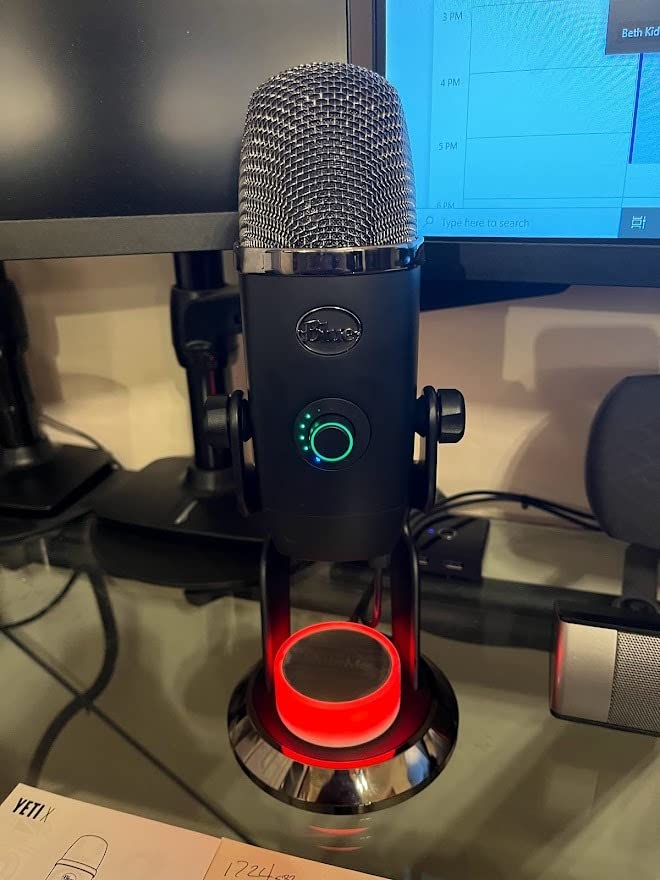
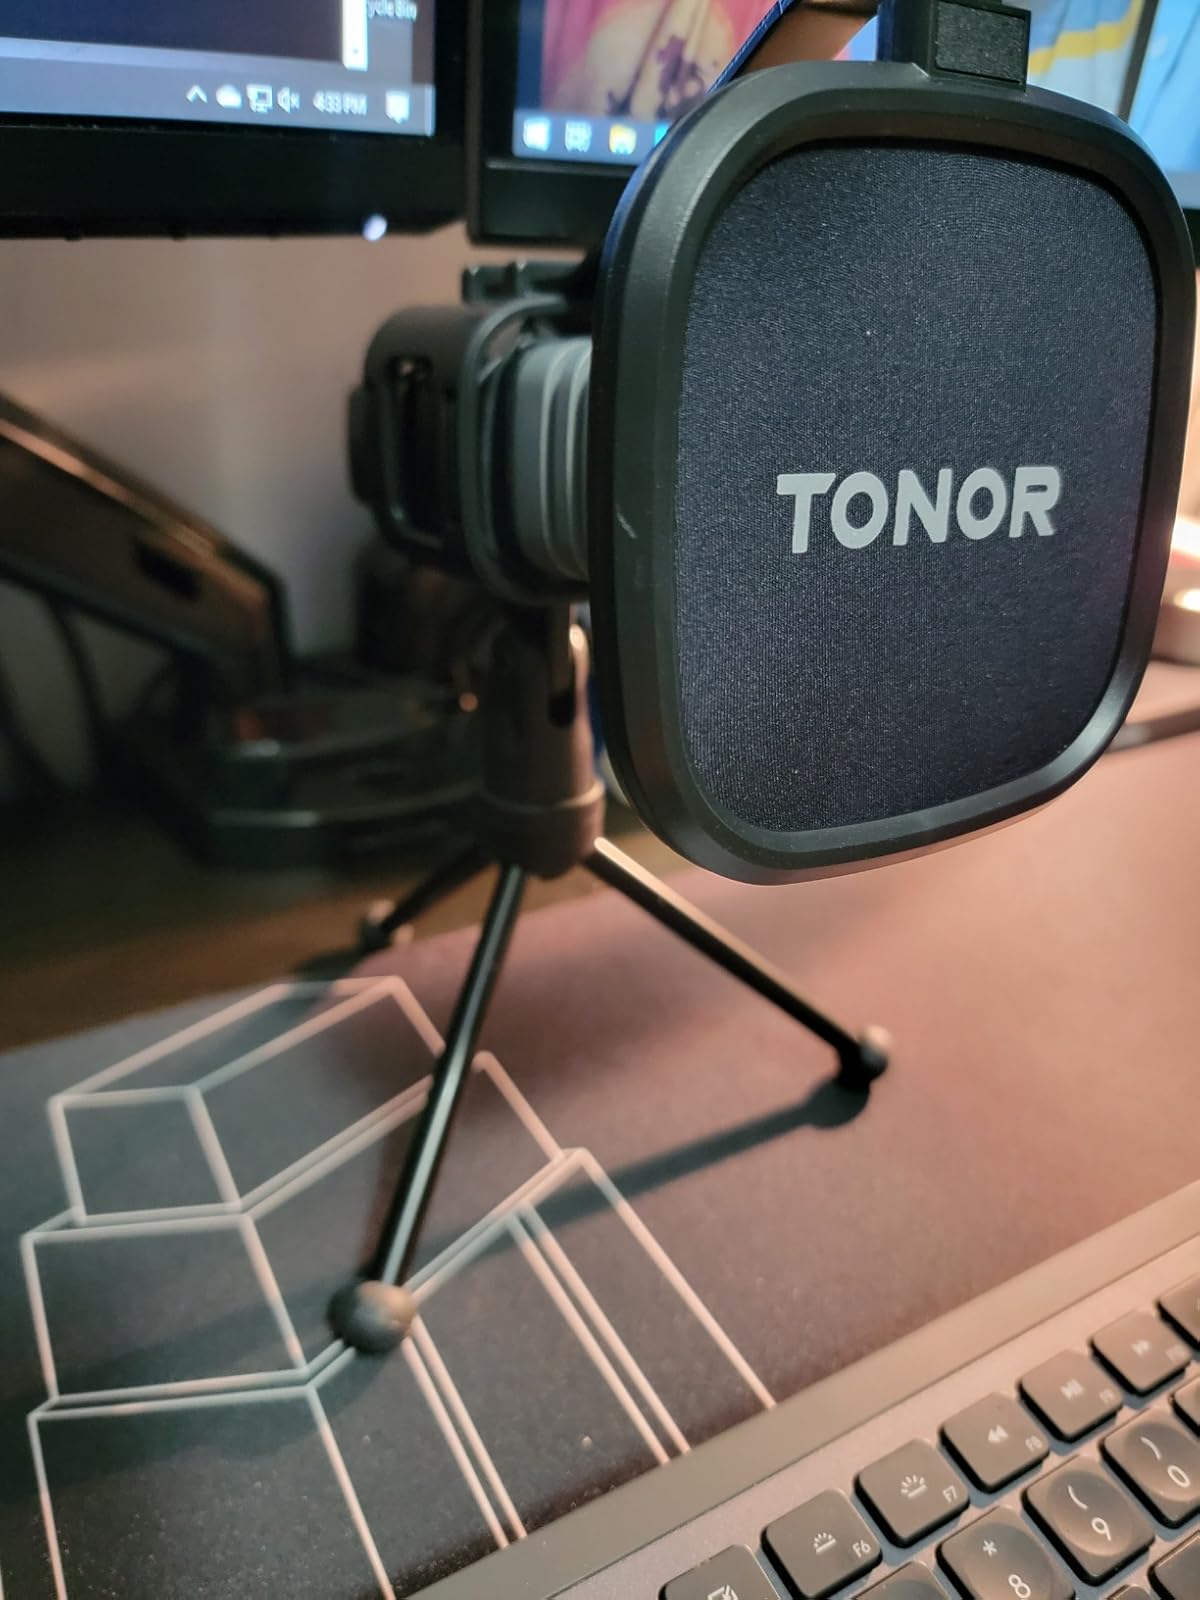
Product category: microphone
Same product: no